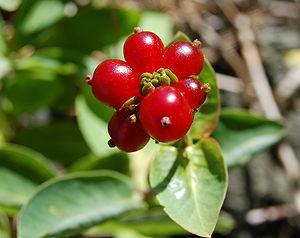
Le Chèvrefeuille des bois est une liane arbustive de la famille des Caprifoliacées aux fleurs très odorantes.